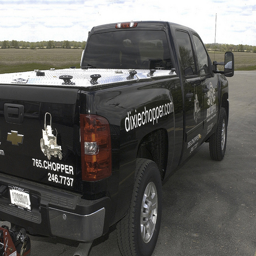
A black truck with white writing on it
A large black truck parked in a parking lot.
The large, black truck has advertising on it's side.
an image of a truck parked while its backed into the parking lot
A truck with advertisements for a lawn mower on it.